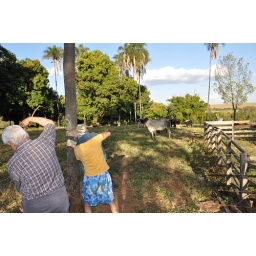
Trying to avoid a cow stampede, we had to escape under the barbed wire fence